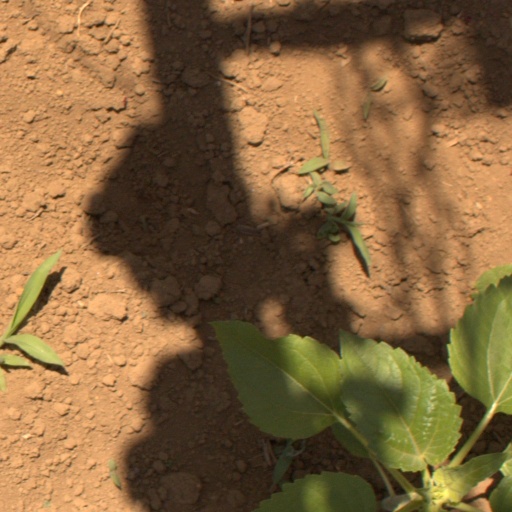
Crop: Jerusalem artichoke